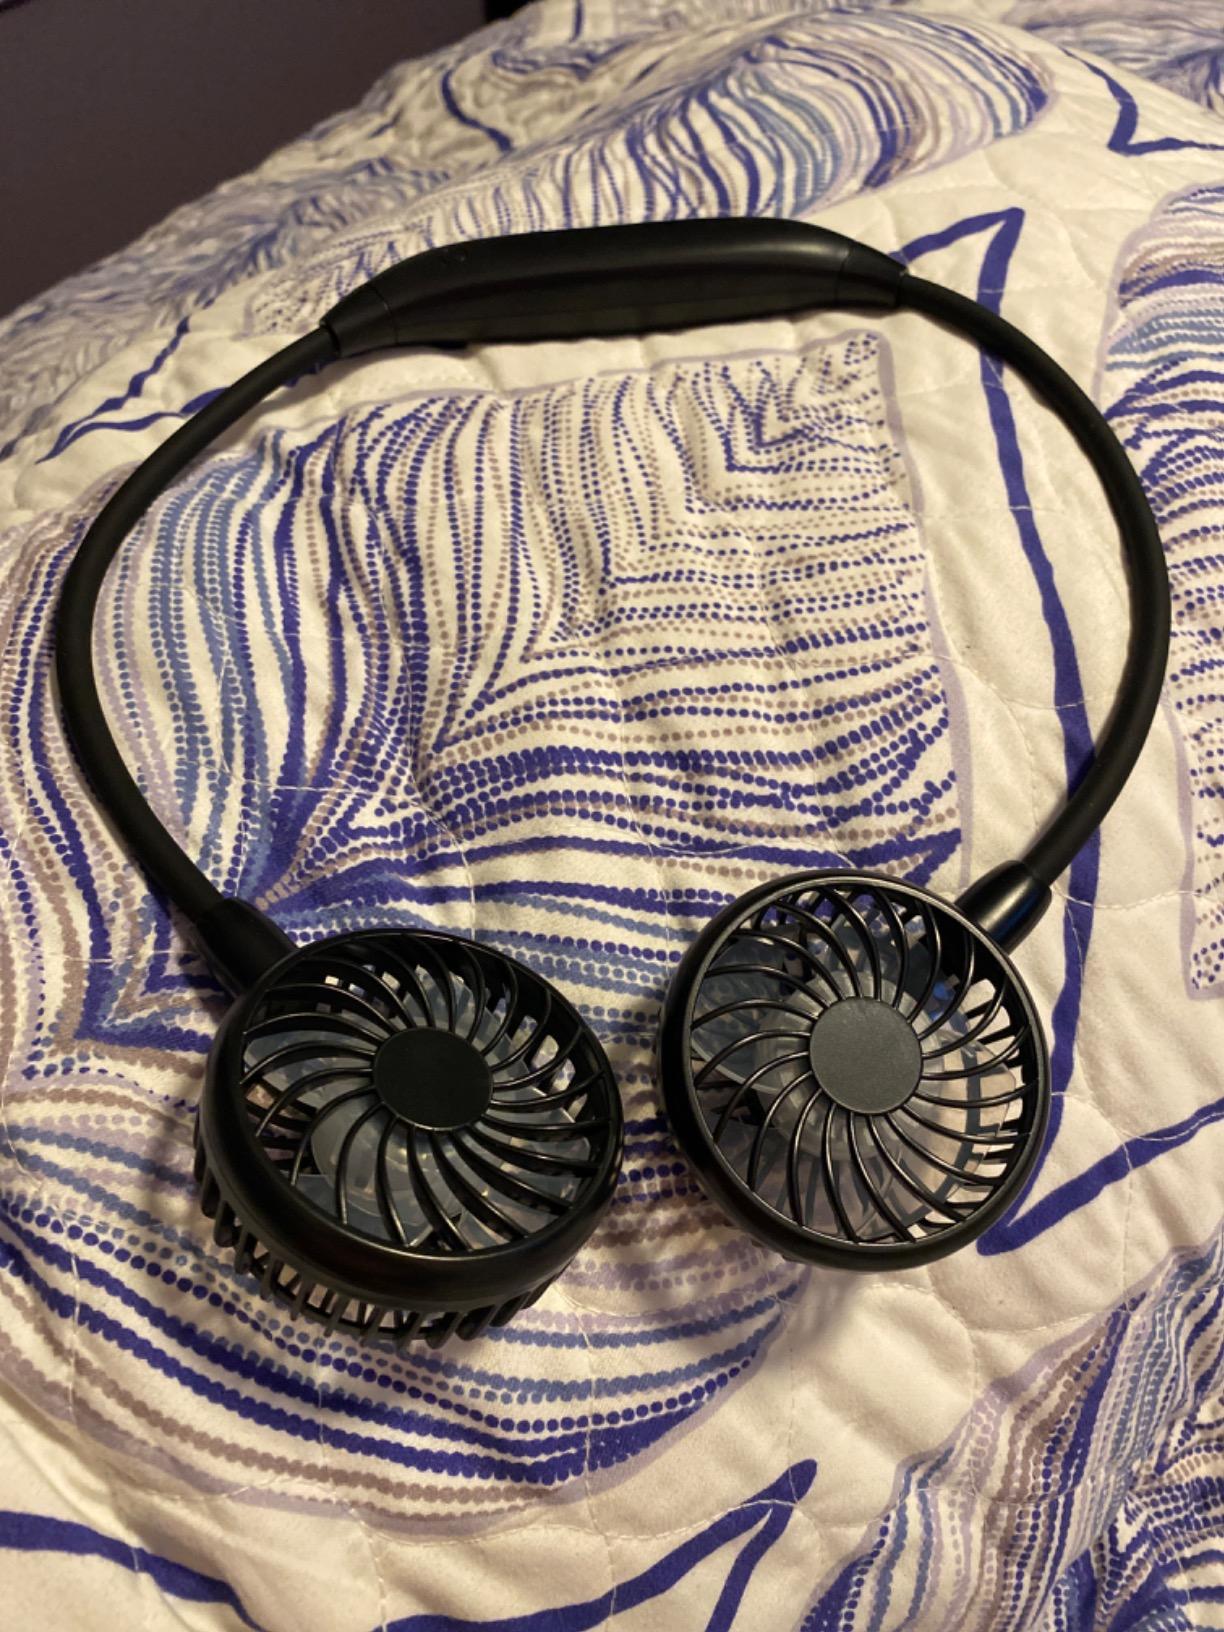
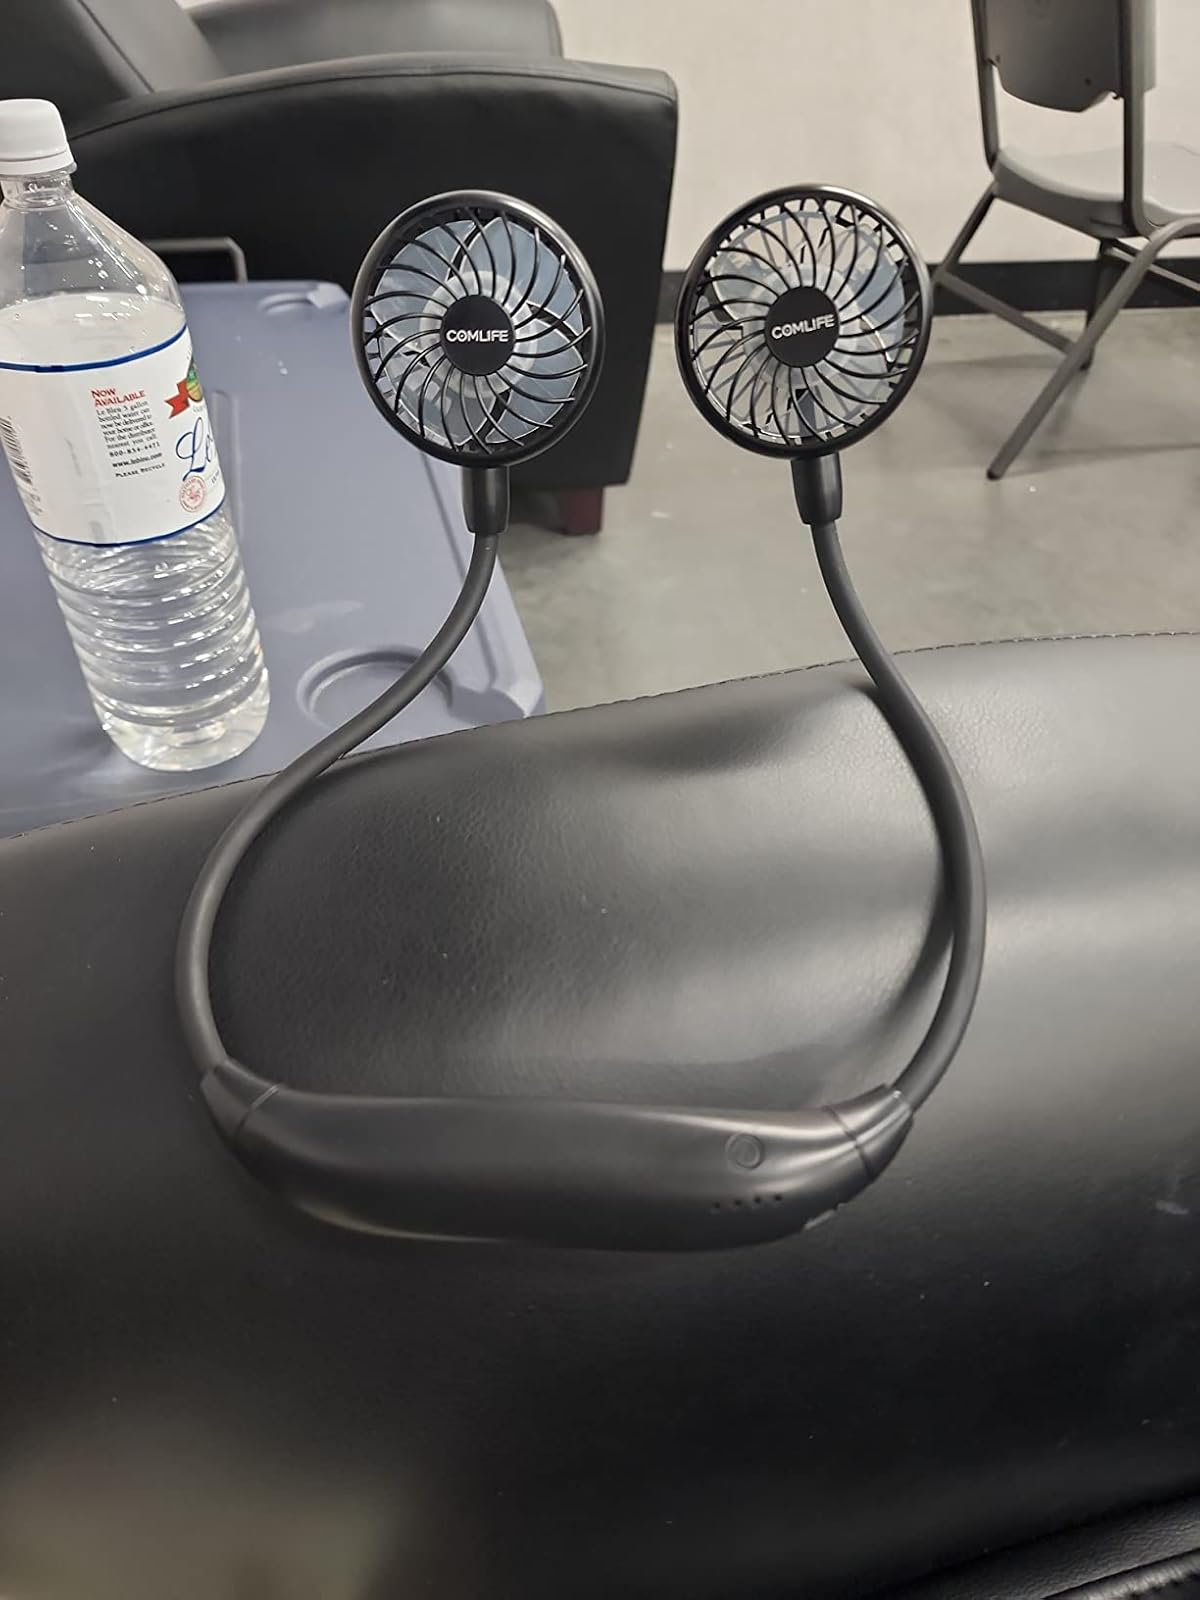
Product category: fan
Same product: yes